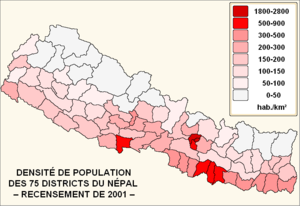
Cet article contient des statistiques sur la démographie du Népal, d'après The World Factobook de la CIA.